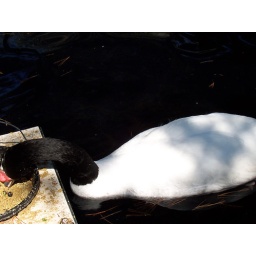
Hanging out with the snow monkeys and some ducks in Central Park.